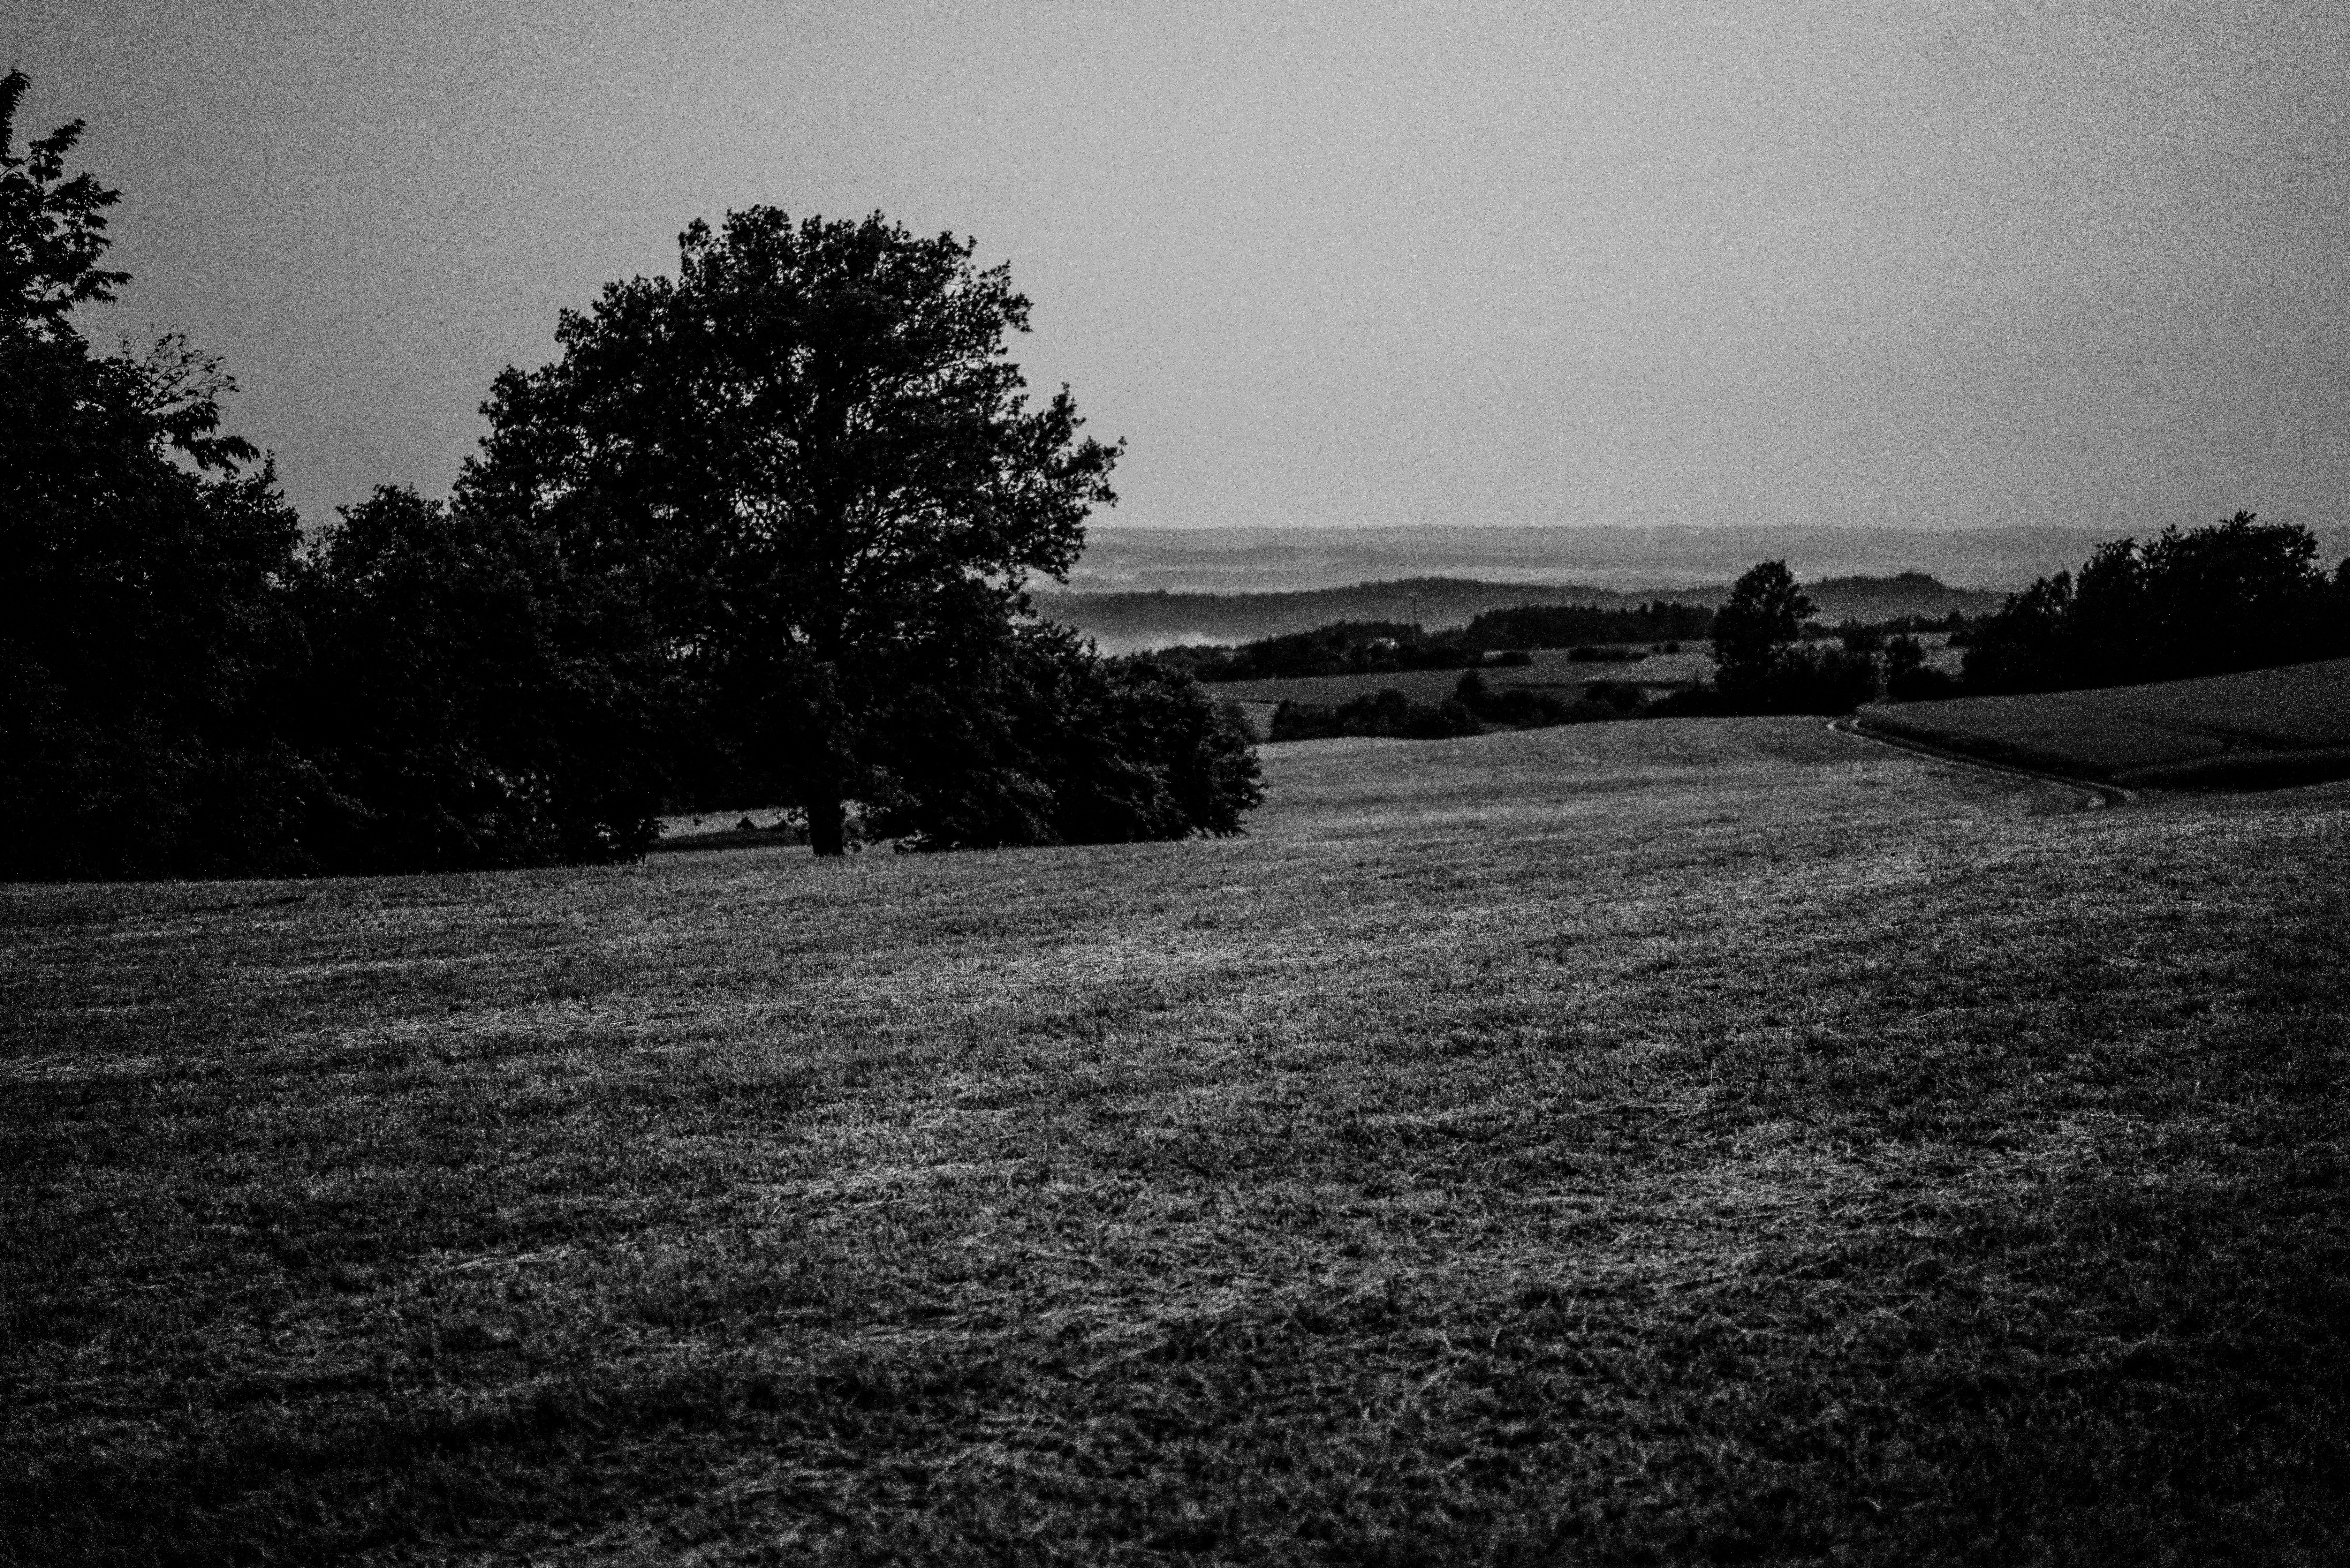
landscape, tree, nature, grass, horizon, light, cloud, black and white, sunset, white, night, photography, sunlight, morning, dusk, evening, shadow, darkness, black, monochrome, art, cool image, beauty, landschaft, bayern, bavaria, i, shape, away, wald, far, monochrom, bayerischer, regenstauf, rural area, ferne, fernweh, monochrome photography, atmospheric phenomenon, woody plant